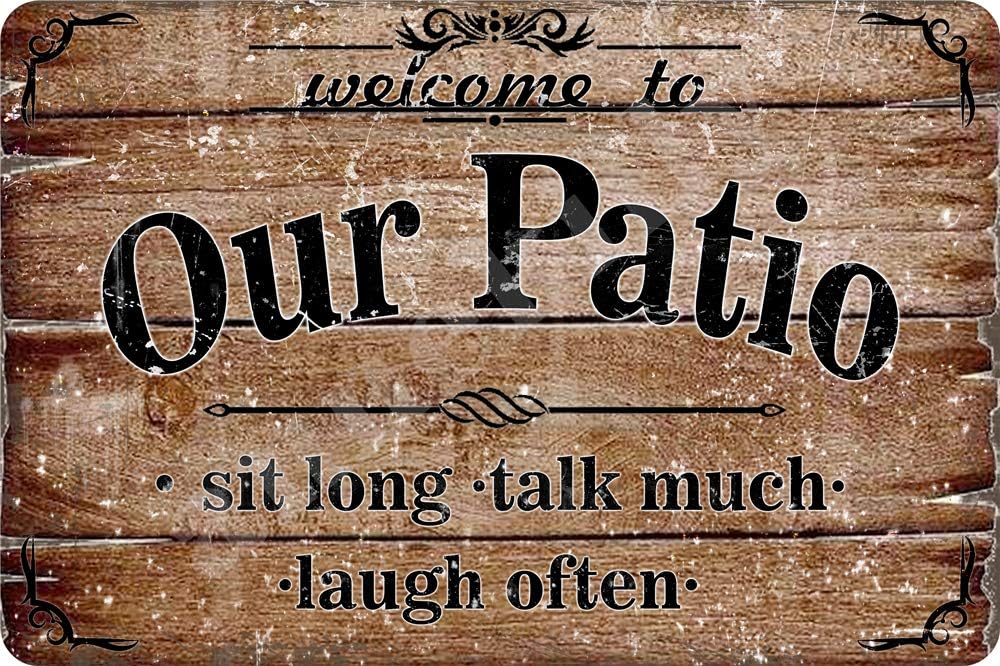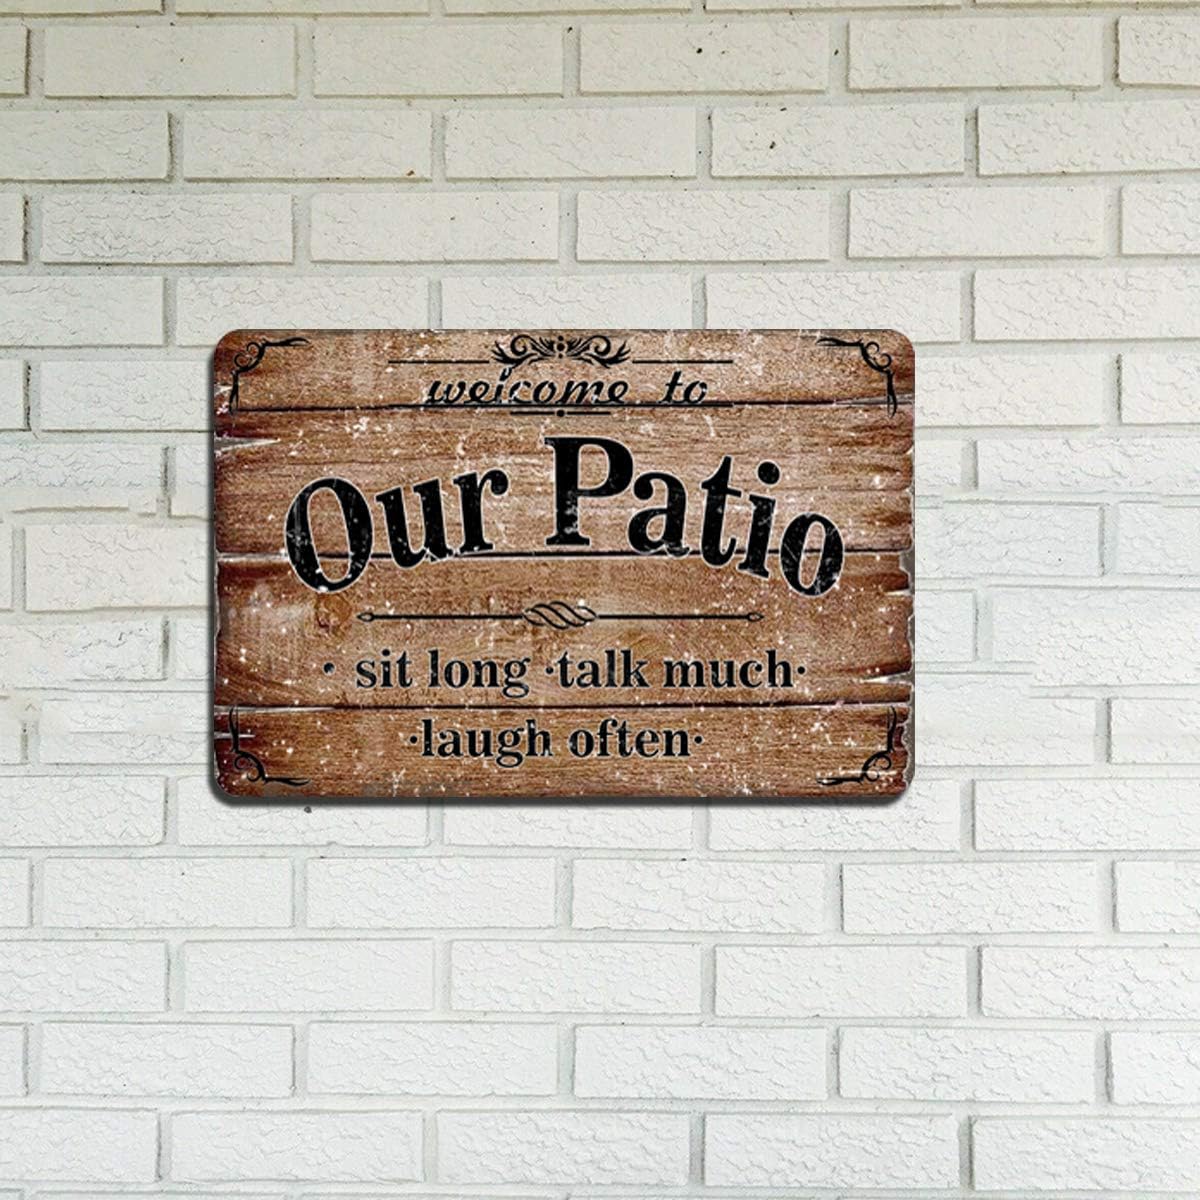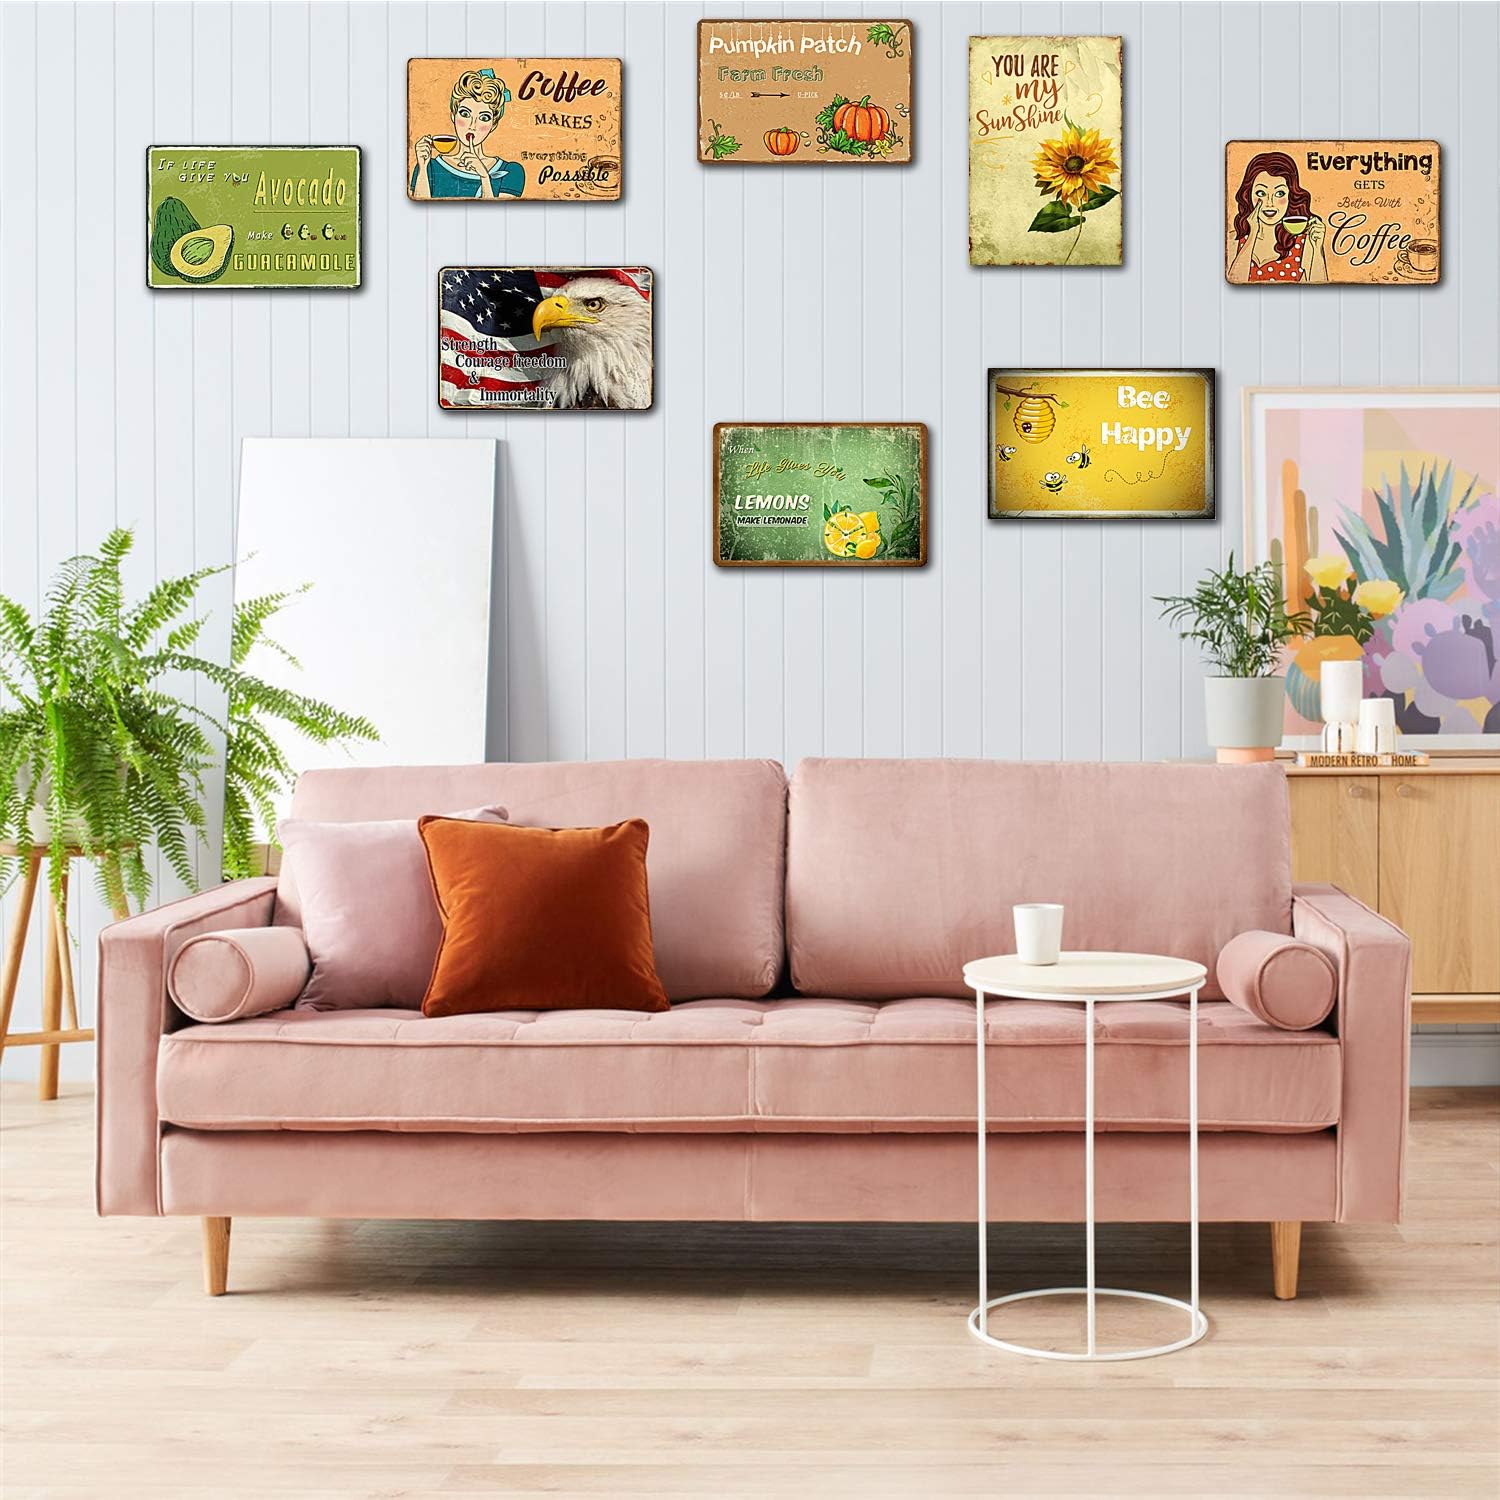
Patio Sign Vintage Metal Sign Welcome to Our Potio Outdoor Wall Decor Signs Patio Signs 12x8inch
Category: Amazon Home
Material: high-quality metal tin. Suitable for scenes: very suitable for bars, hotels, family kitchens, living rooms, bedrooms, clubs. Each tin sign has 4 rounded corners and 4 mounting holes, which is safer and easy to hang!We provide return and refund service. If you have any questions, please feel free to contact us, and our staff will reply to you as soon as possible!
Features: 🍋Material: high-quality metal tin,Weatherproof and Anti-corrosion | 🍋Size: 12inchx8inch(30cmx20cm) | 🍋Suitable for scenes: suitable for indoor or outdoor use, very suitable for bars, family kitchens, living rooms, bedrooms, clubs. | 🍋Each tin sign has 4 rounded corners and 4 mounting holes, which is safer and easy to hang!You can use nails, rope or double-sided tape to hang it on the wall, in the yard, in the garage! | 🍋Attentive service: We provide return and refund service. If you have any questions, please feel free to contact us, and our staff will reply to you as soon as possible!